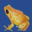
Label: frog